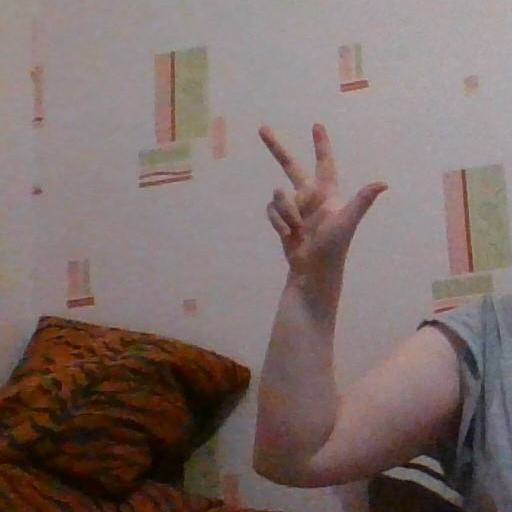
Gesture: three2